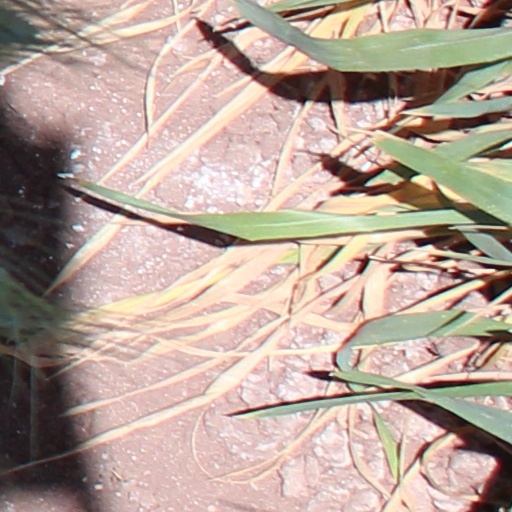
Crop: wheat